Rossella Olivotto

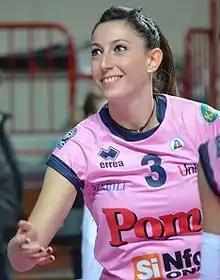

Rossella Olivotto (born ) is an Italian volleyball player, playing as a Middle-blocker. She competed at the 2015 Women's European Volleyball Championship. On club level she plays for VB Casalmaggiore.